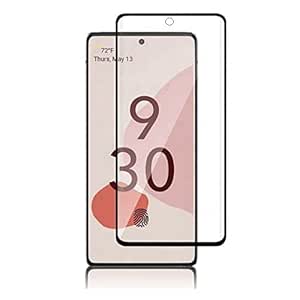
Kyosei Advanced Tempered Glass Compatible with Google Pixel 6a with Military-Grade Anti-Explosion Edge-to-Edge Coverage Screen Protector Guard
Category: Electronics
Price: 299 (list price: 1199)
Rating: 4.5 (596 ratings)
About this product: Kyosei Provide perfect fit, high quality materials and craftmanship|Anti-Shatter: If broken, the glass will break into small parts but stay in one piece, making it safer for glass screen of your phone.|Precise laser cut tempered glass made with polished,Base Material from Japan Asahi Glass Factory and Nippa Glue